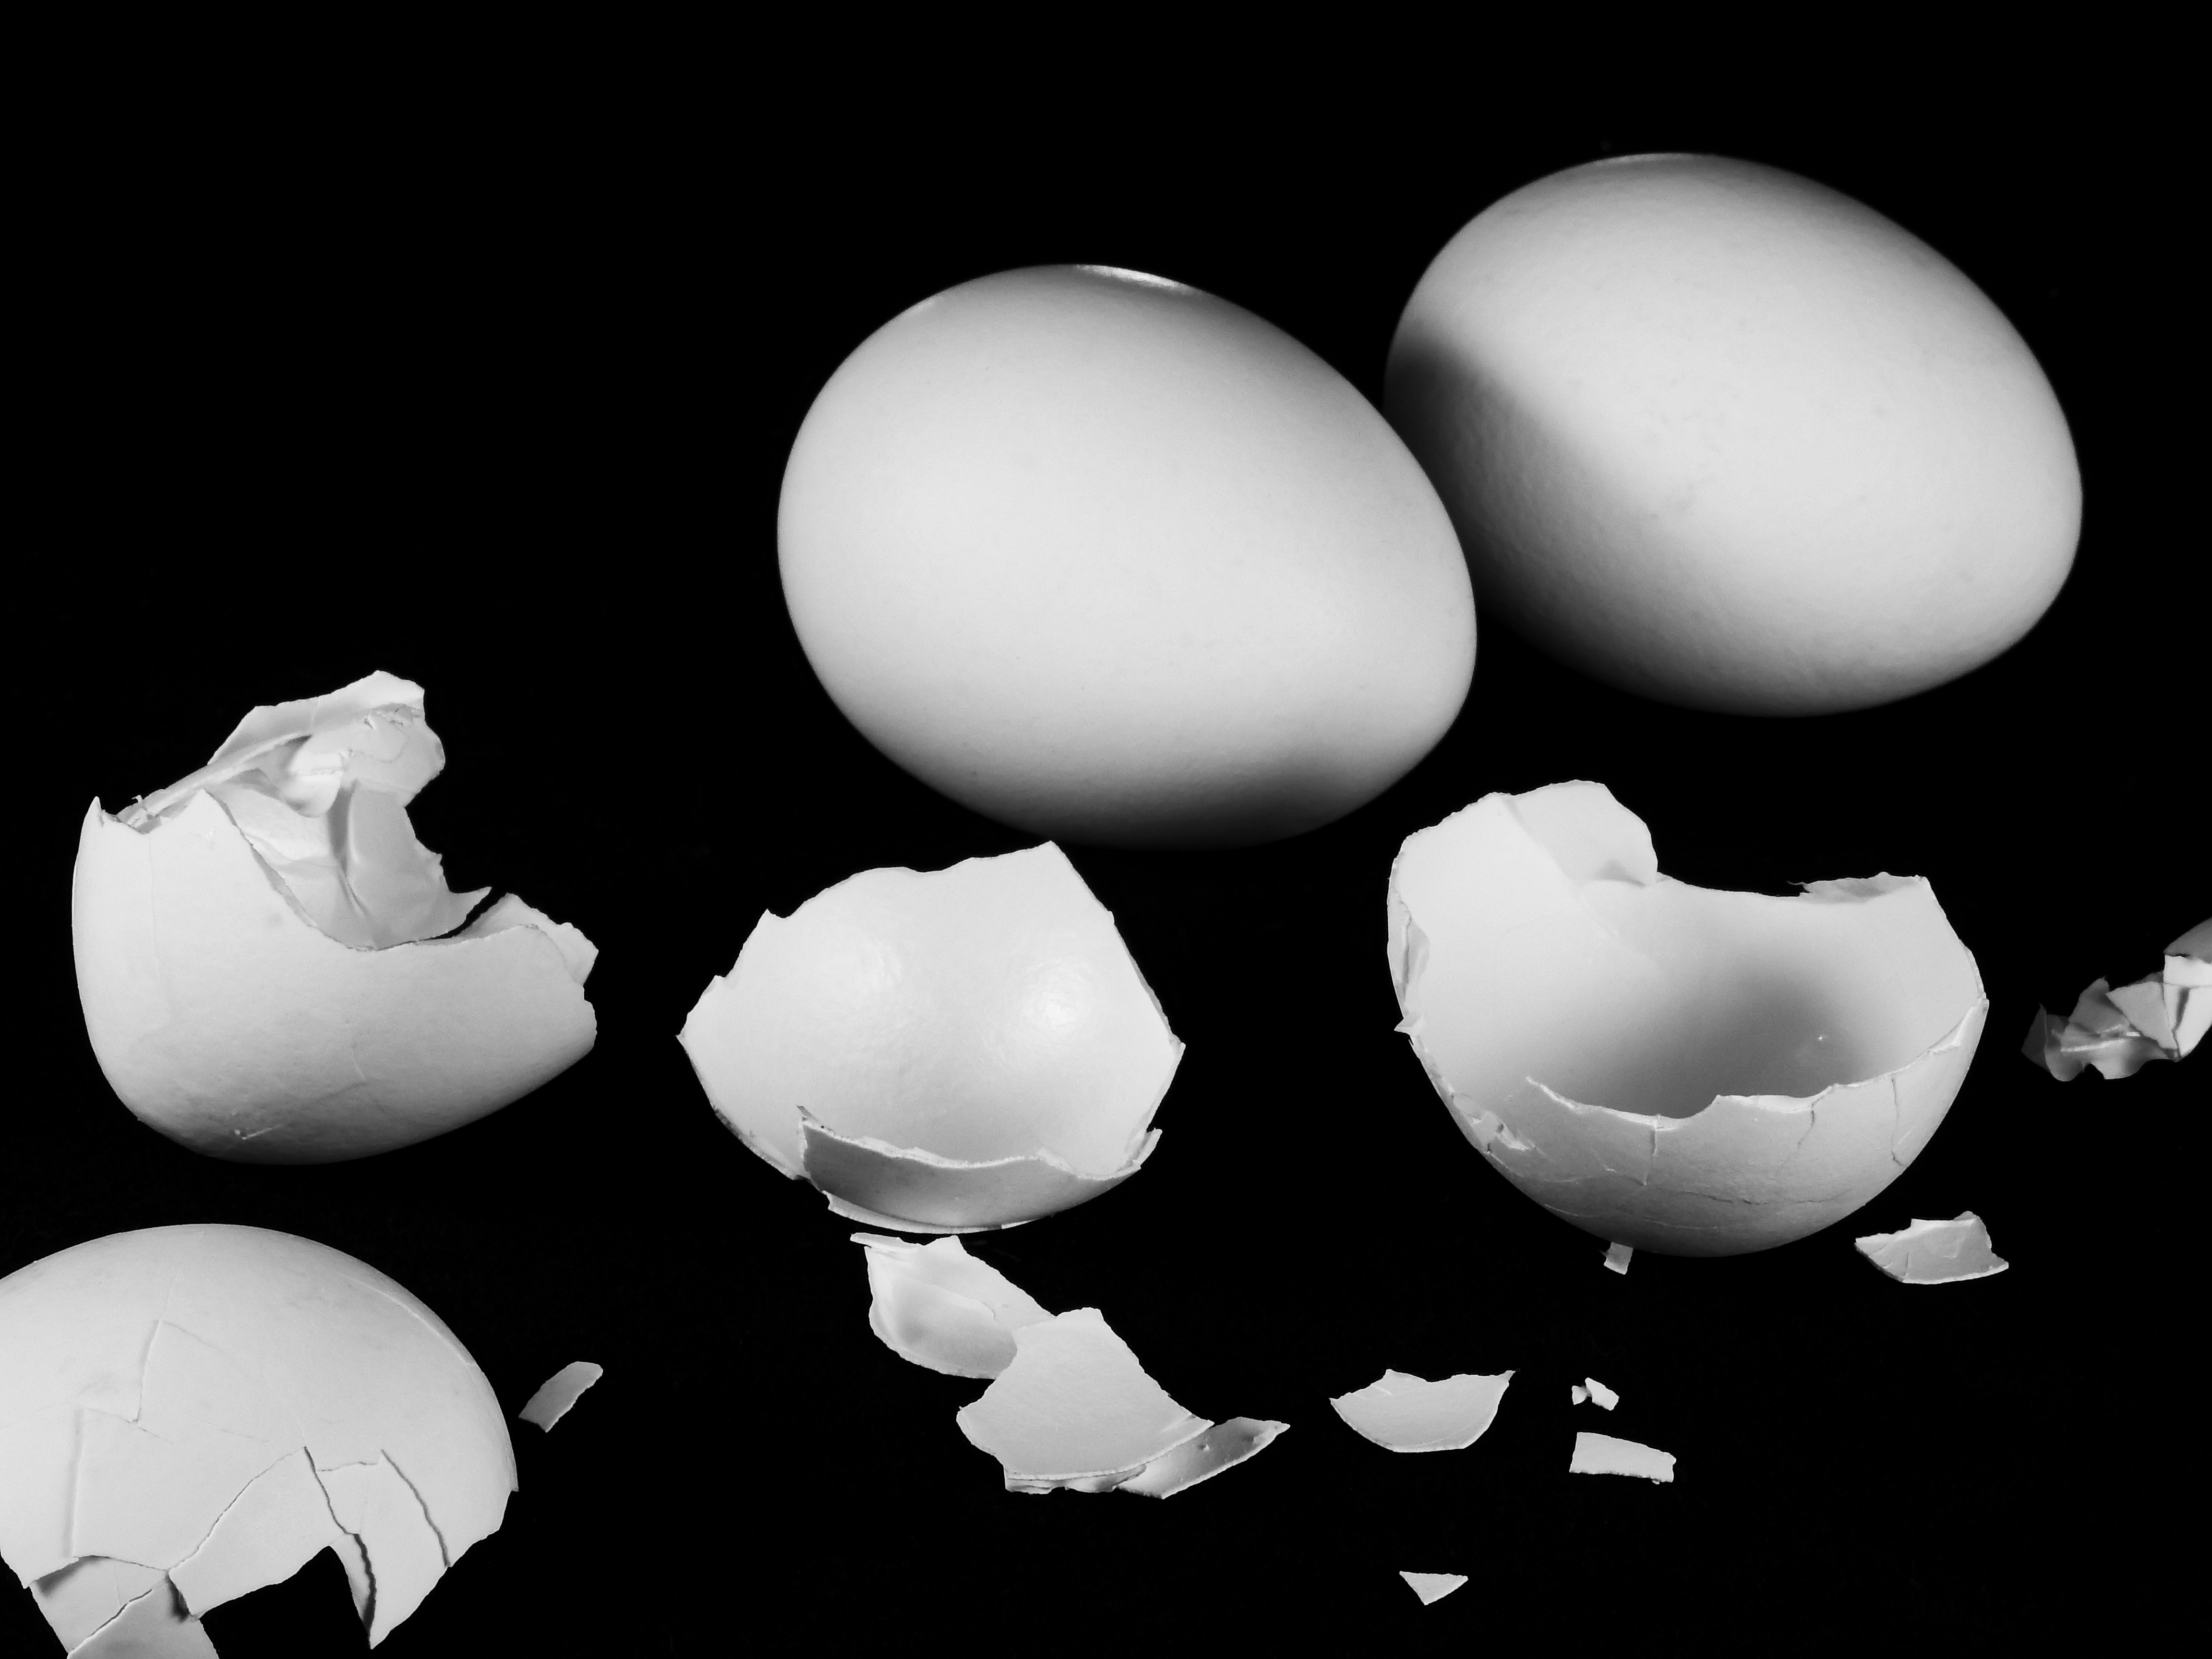
black and white, white, food, broken, monochrome, eat, circle, egg, lime, illustration, nutrition, vegetarian, sphere, planet, shape, fragile, dine, hen's egg, eggshell, still life photography, monochrome photography